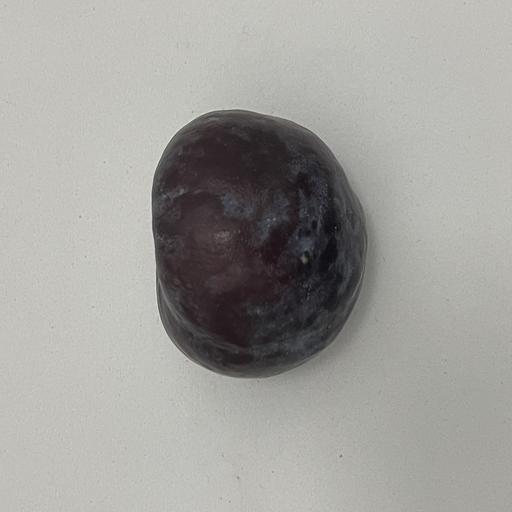
Crop type: Palm